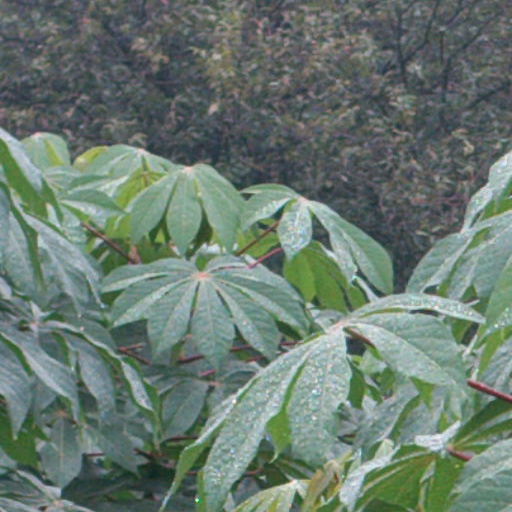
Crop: cassava